Young Thug

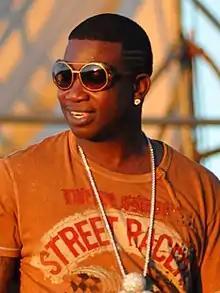
Gucci Mane (pictured), was the first to sign Young Thug

Young Thug began his musical career in 2010, debuting with a guest appearance on rapper TruRoyal's song "She Can Go". After releasing the first three installments of his mixtape series "I Came from Nothing" throughout 2011 and 2012, Young Thug caught the attention of fellow Atlanta-based rapper Gucci Mane, who went on to sign Young Thug to his label 1017 Brick Squad Records, an Asylum/Atlantic imprint, in 2013. Thug released his first project on the label, his fourth mixtape, "1017 Thug".